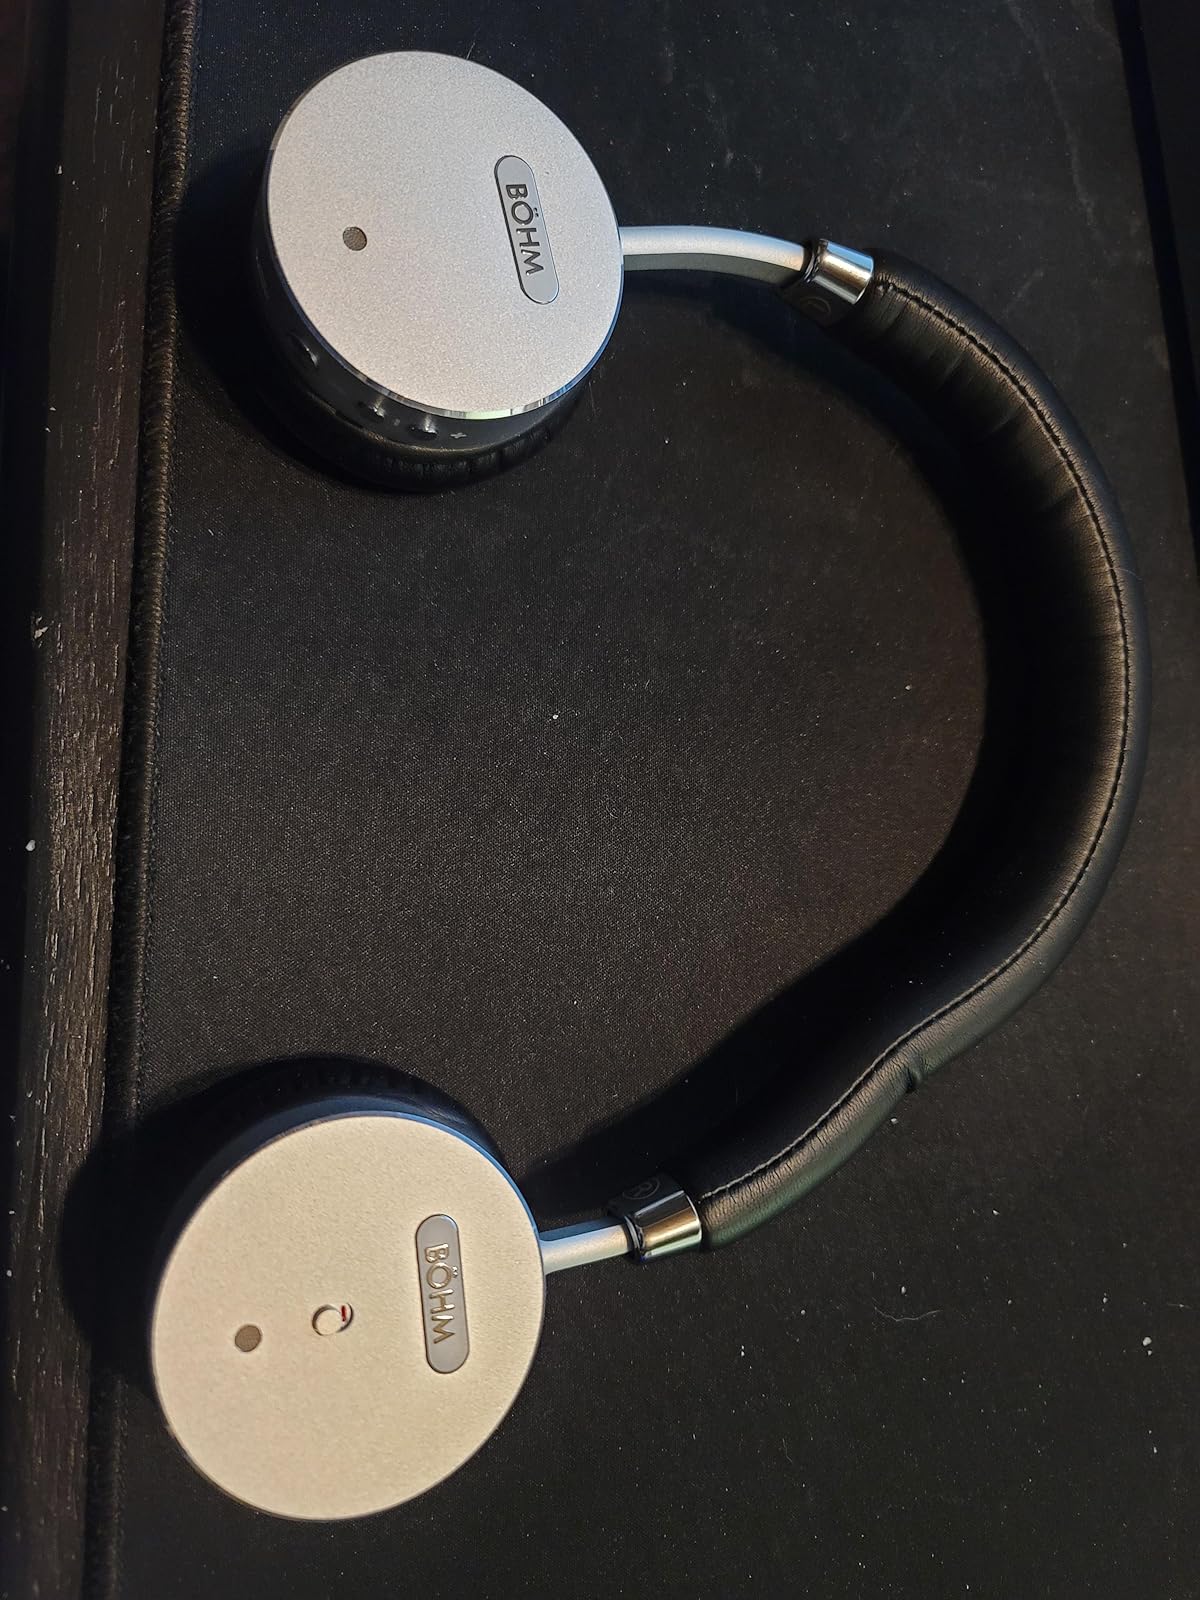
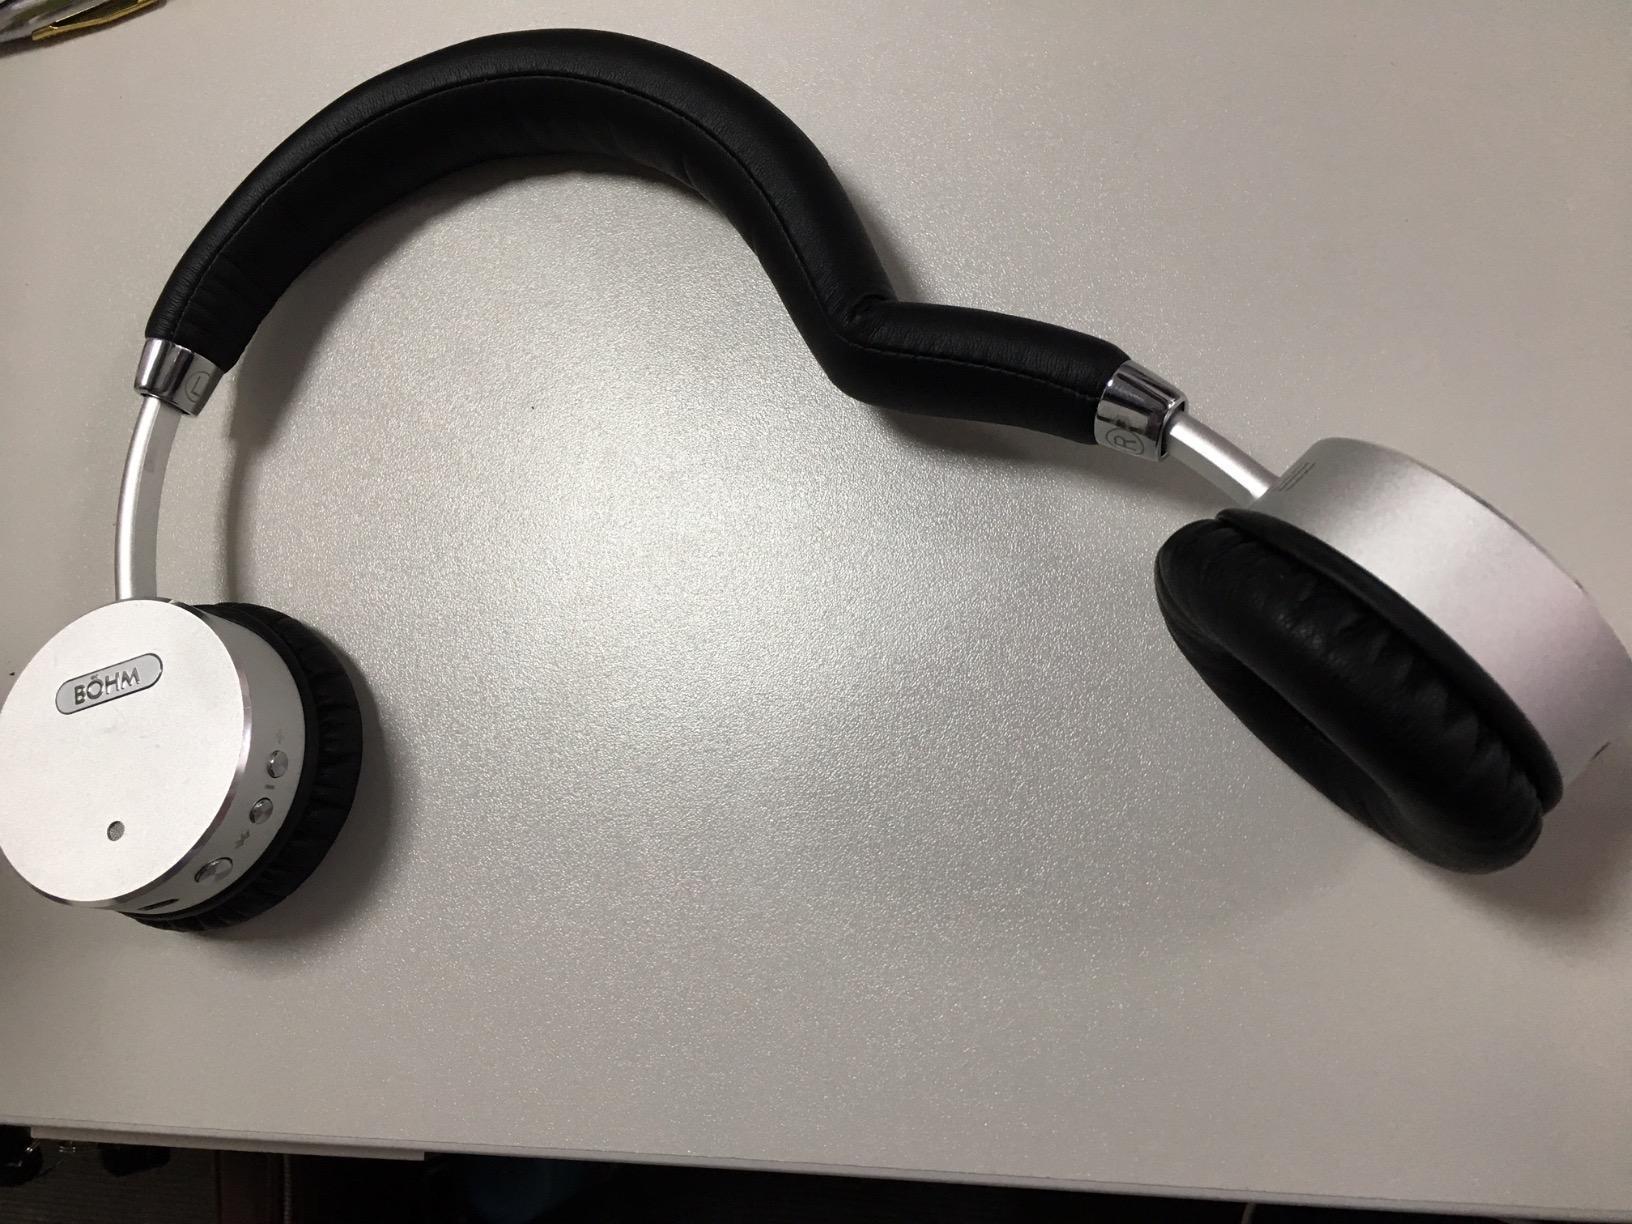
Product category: headphones
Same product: yes